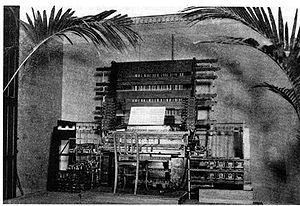
Elektronisk musik
Telharmonium, Thaddeus Cahill 1897
Elektronisk musik er et vidt begreb, men er kendetegnet ved, at alle lyde i lydbilledet er genereret af elektroniske musikinstrumenter eller via båndoptager, tonegeneratorer. Desuden kan der anvendes software til at danne lyden eller bearbejde den.